Karisma Kapoor

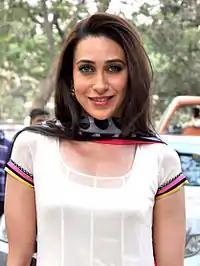
Kapoor at an event in 2013

In 1997, Kapoor re-united with David Dhawan for two projects, the comedy film "Judwaa" (alongside Salman Khan and Rambha), and the romantic comedy "Hero No. 1" (opposite Govinda). The former's concept was similar to "Gopi Kishan" – it tells the story of twin brothers who are separated at birth and re-unite in their youth. Kapoor and Rambha played the love interests of Khan's characters. In "Hero No. 1", she played Meena Nath, a girl who falls in love with Govinda's character despite facing disapproval from her strict grandfather (played by Paresh Rawal). Both films were critically and commercially successful, and Kapoor gained praise for her comedic timing. She eventually received a nomination for the Zee Cine Award for Best Actress for "Hero No. 1". She next starred in the Mehul Kumar-directed dramas "Lahu Ke Do Rang" and "Mrityudata", both of which were critical and commercial failures.